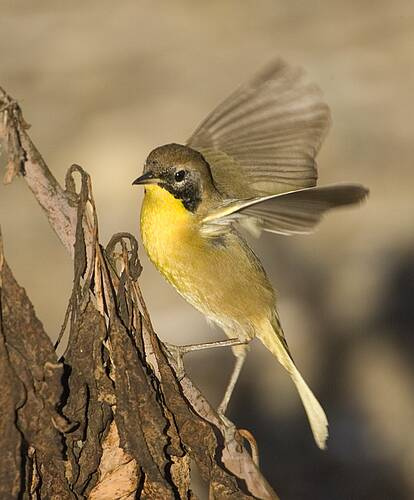
the bird has small beak when compared to its body with yellow throat, breast and brown tarsus and feet.
the small bird has yellow breast and brown abdomen. as well as a black cheek patch.
this small bird has a canary yellow chest, back, and tail, but has a light grey, green and brown mixed colored wings and head. it's head and nape are quite large in comparison with its body, and it also has long slender legs and wide feet with long talons.
small bird with short pointed bill, yellow throat, yellow belly and black cheek patch.
very small yellow bird with black stripe under eye and across beak which is also blacka golden belly bird, with black cheek patches and a brown crown.
a small golden bird with brown wingbars and black cheek patch.
this bird has wings that are brown and has a yellow body
this brown bird has a yellow breast, a pointed beak, and a head which is large relative to its body.
a small yellow bodied bird, with light gold wings and feet.
Species: Common Yellowthroat